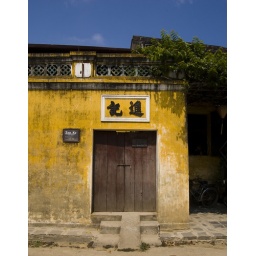
Door in a yellow wall